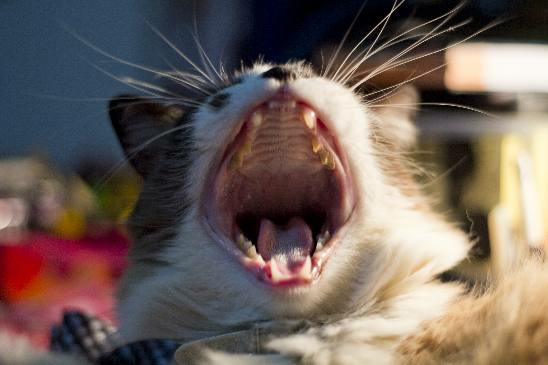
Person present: No